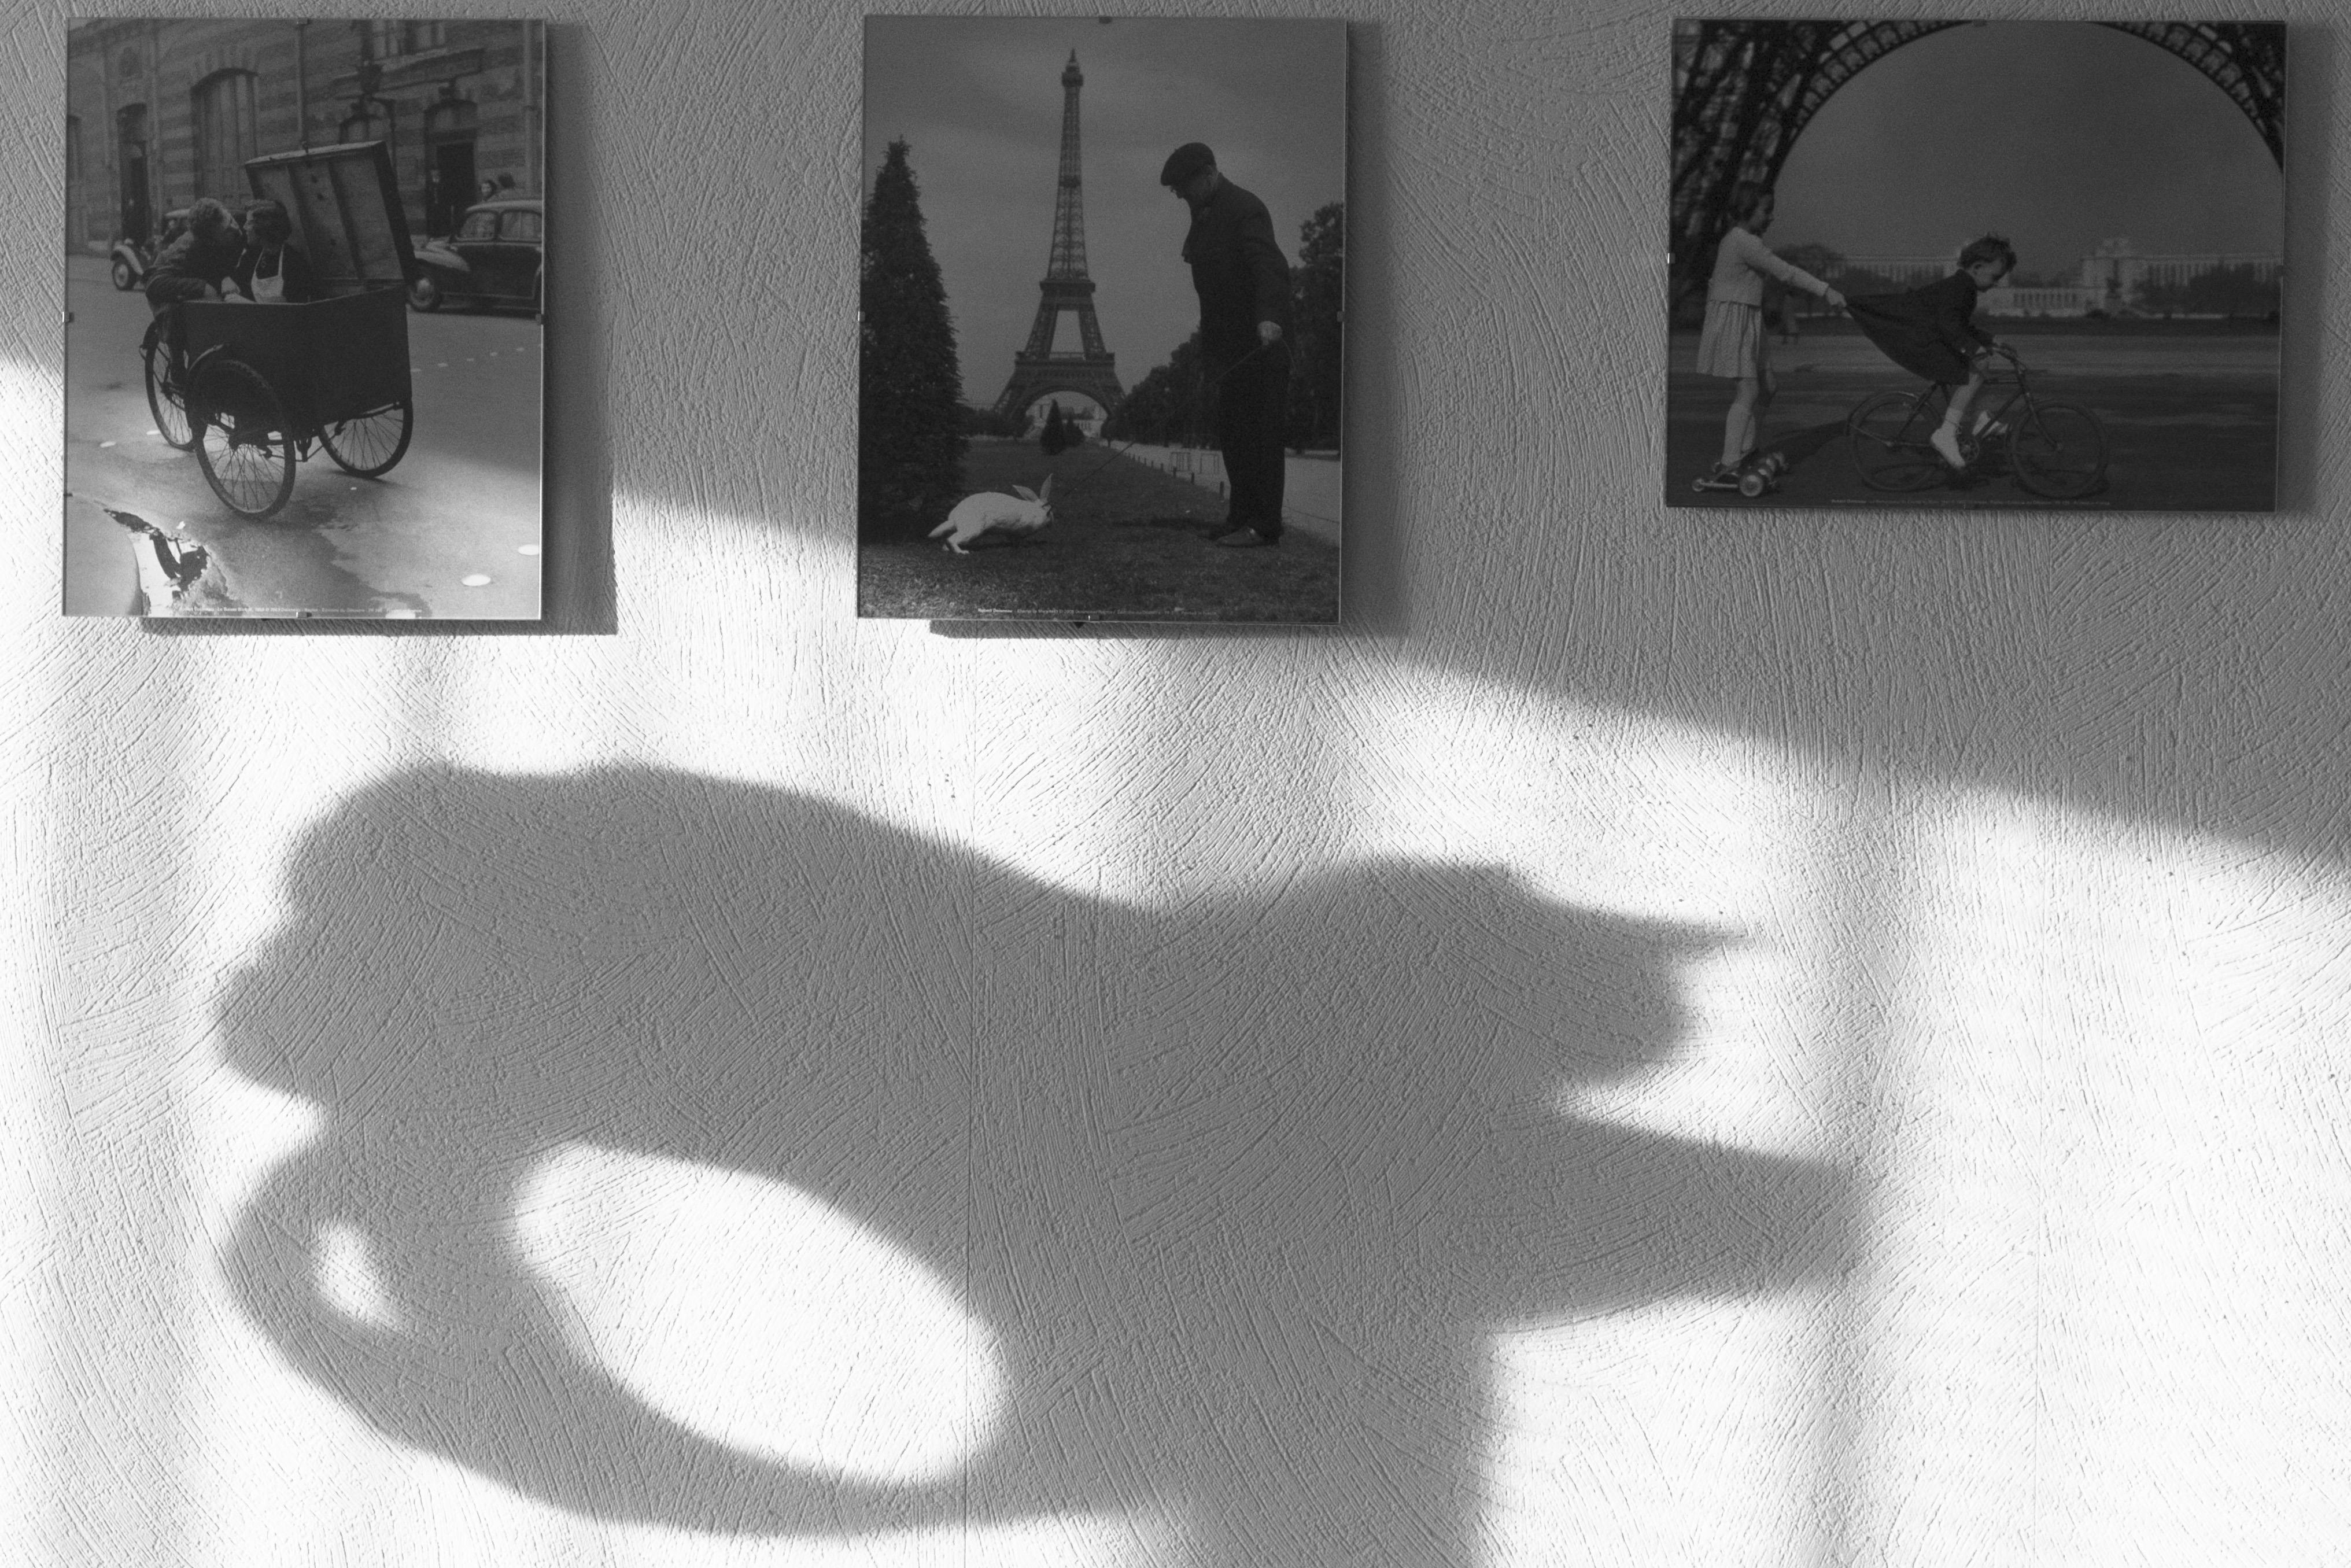
black and white, white, shadow, black, monochrome, sketch, drawing, photograph, image, shape, monochrome photography